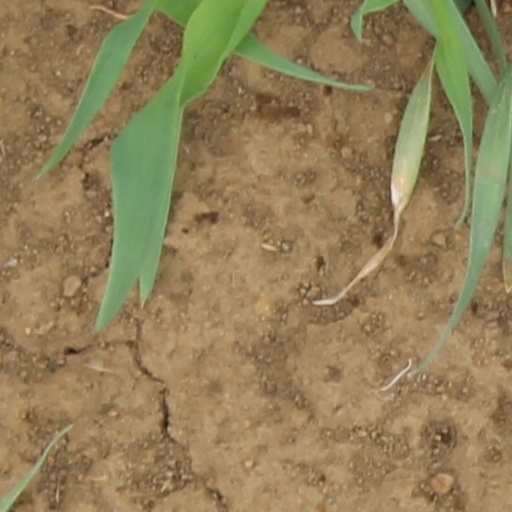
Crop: wheat